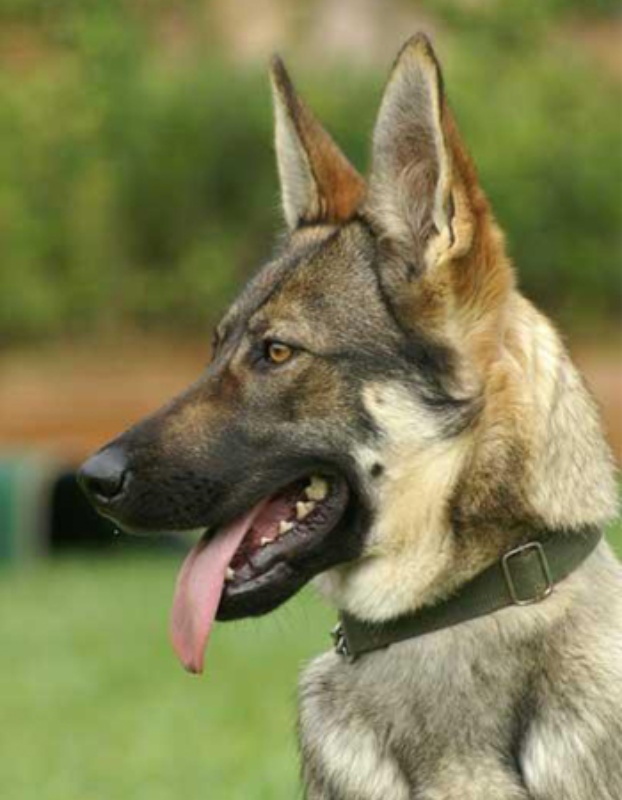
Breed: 258-n000104-Black_sable